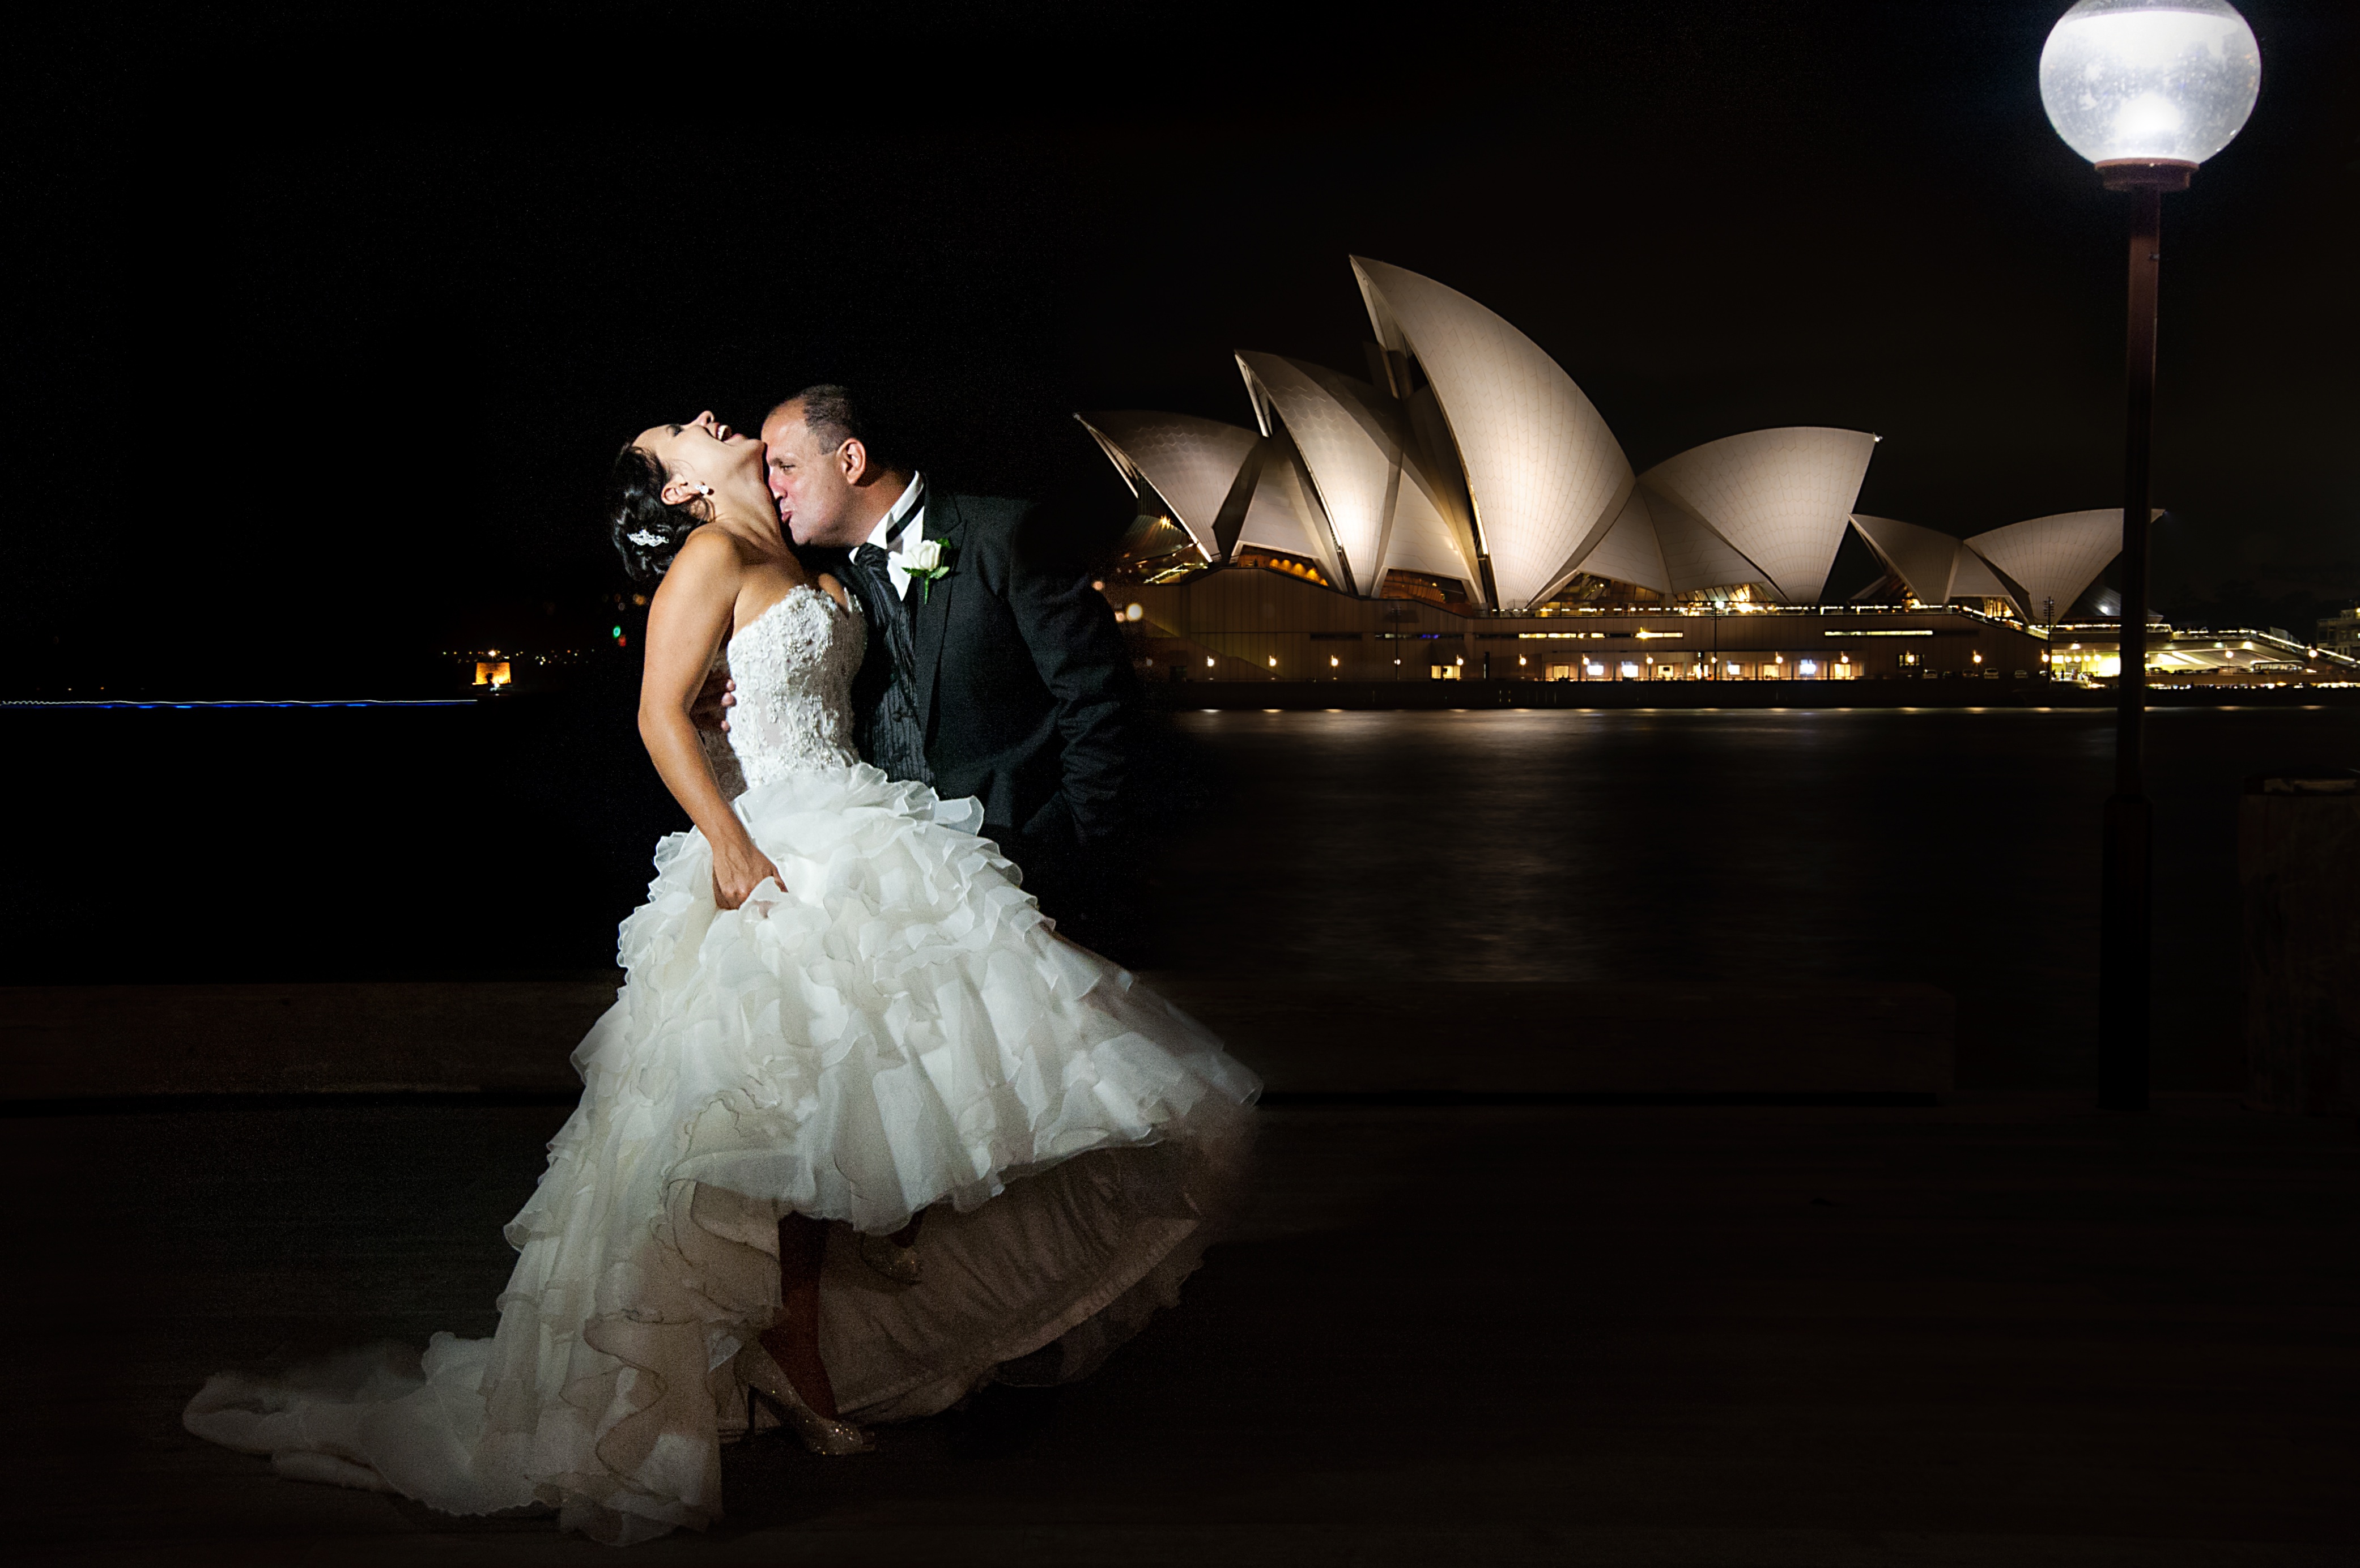
dance, bride, performance art, gown, performing arts